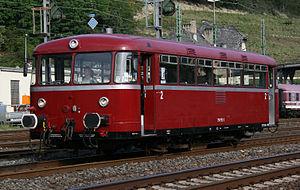
Le terme autorail désigne habituellement un véhicule ferroviaire comportant une cabine de conduite à chaque extrémité, disposant d'un espace pour les voyageurs et alimenté en énergie thermique. Toutefois en France, pour la SNCF, ce terme désigne une catégorie précise de véhicules ferroviaires thermiques.